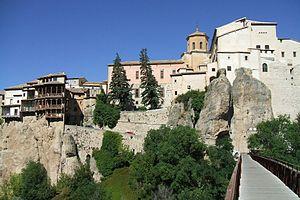
La ville historique fortifiée de Cuenca a été déclarée en 1996 au patrimoine mondial de l'Unesco.